Ambika (Jainism)

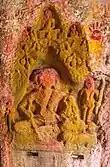
Goddess Ambika at Manmodi Caves

A number of images and temples of Ambika are found in India. Goddess Ambika along with Padmavati and Chakreshvari is held as an esteemed deity and along with Tirthankaras, is worshipped by Jains. Ambika and Padmavati are associated with tantric rituals. These tantric rites involves "yantra-vidhi", "pitha-sthapana" and "mantra-puja". Ambika is also called "Kalpalata" and "kamana devi" a goddess that fulfils. At Vimal Vasahi, Ambika is carved "kalpalata", a wish fulfilling creeper. Ambika is also associated with childbirth and prosperity. Ambika is also worshiped as Kuladevi or gotra-devi. Ambika is the kula-devi of the Porwad(Pragvat) Jain community. While she is worshipped by all Śvetāmbara Murtipujaka Jains, she is specially revered by the Porwads.